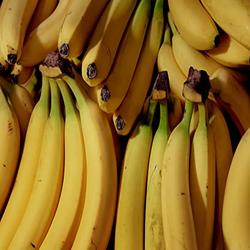
Label: Banana